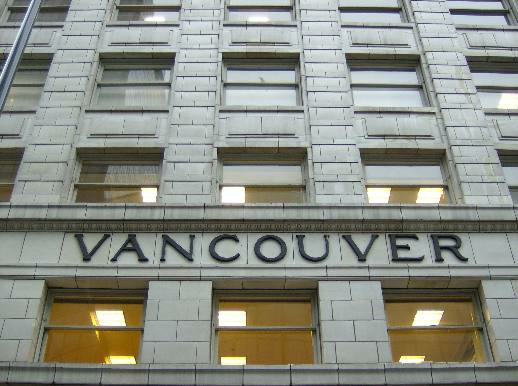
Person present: No